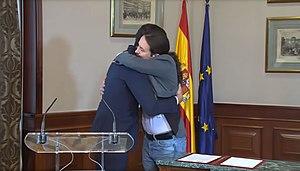
Pedro Sánchez Pérez-Castejón [ˈpeðɾo ˈsant͡ʃeθ ˈpeɾeθ kasteˈxon] est un homme d'État espagnol, né le 29 février 1972 à Madrid. Membre du Parti socialiste ouvrier espagnol, il est président du gouvernement depuis le 2 juin 2018.